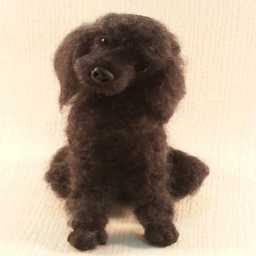
person says i followed instructions but made some subtle changes .